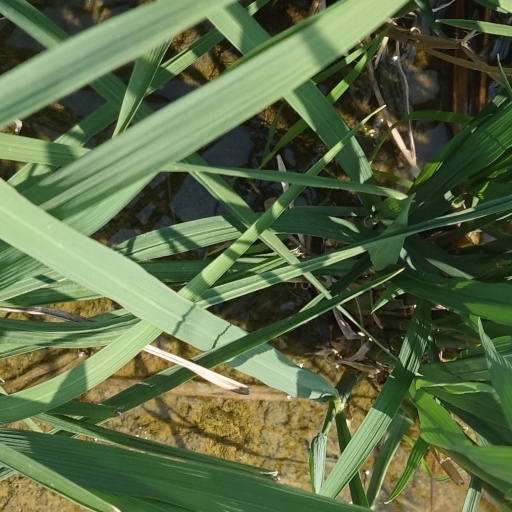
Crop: rice